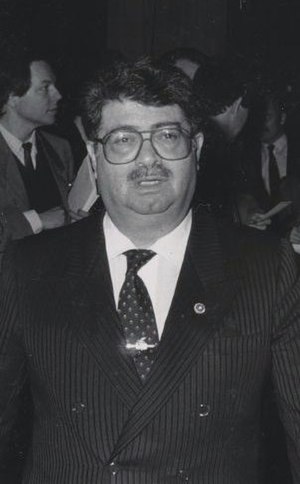
Turgut Özal
Turgut Özal
Halil Turgut Özal var Tyrkiets premierminister i 1983-89 og præsident i 1989–93.